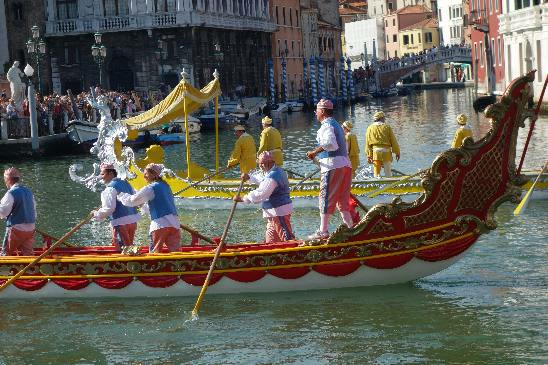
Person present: Yes